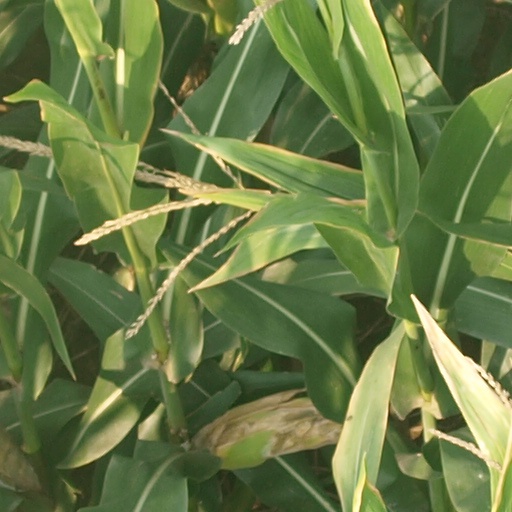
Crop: maize; corn